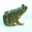
Label: frog